Command for Hunting Communists

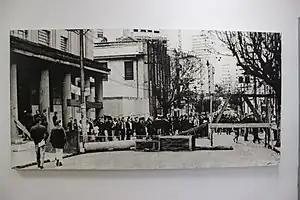
Maria Antônia street

The Command for Hunting Communists (Portuguese: "Comando de Caça aos Comunistas", CCC) was a far-right paramilitary anti-communist group active in Brazil during the first years of the military dictatorship (1964–1985).